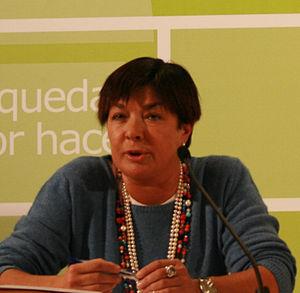
Margarita Uria. Español: Margarita Uria.